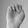
ASL letter: E